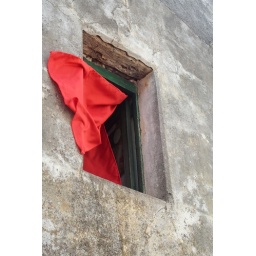
A bright red curtain blows in the wind. Seen on the Calle de los Suspiros, Colonia del Sacramento, Uruguay.